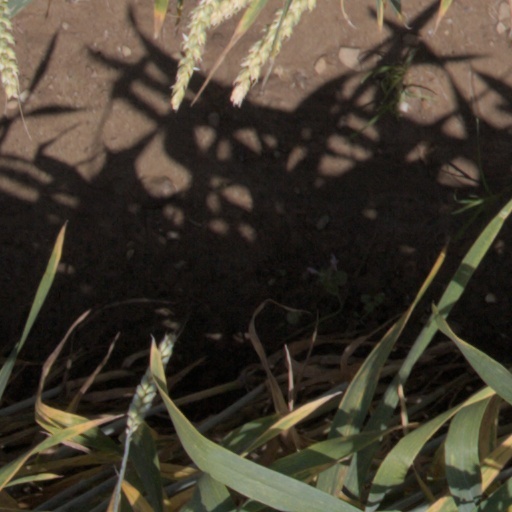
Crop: wheat